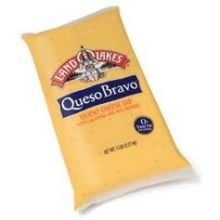
Item Name: Land O Lakes Queso Bravo Queso Cheese Dip, 5 Pound -- 6 per case.
Bullet Point 1: Important - Refrigerated items are perishable and tend to have short shelf lives - some of these can be as little as two weeks from the date of receipt - if you are ordering a large quantity, or are otherwise concerned about expiration dates, consider a frozen product.
Bullet Point 2: Ships refrigerated, CANNOT be cancelled after being processed.
Product Description: Land O Lakes Queso Bravo Queso Cheese Dip, 5 Pound -- 6 per case. Land O Lakes Queso Bravo Cheese Dip is a premium, finished queso that makes it easy for operators to capitalize on the demand for bold, spicy offerings. Made from rich Land O Lakes Performance Cheese combined with chunks of peppers and seasonings, its available in a quick-prep, boil-n-serve pouch - allowing operators to menu the popular queso appetizer in minutes and up their check averages. And its versatile, too - making a zesty sandwich topping, entree filler and soup ingredient. Ingredients: Cultured pasteurized milk and skim milk, whey, buttermilk, milkfat, contains less than 2% of salt, sodium phosphate, jalapeno peppers, red bell peppers, vinegar, sorbic acid (preservative), guar gum, xanthan gum, lactic acid, oleoresin capsicum, artificial color, enzymes.Contains: Milk. with Jalapeno and Red Pepper
Value: 6.0
Unit: Count

Price: 232.38